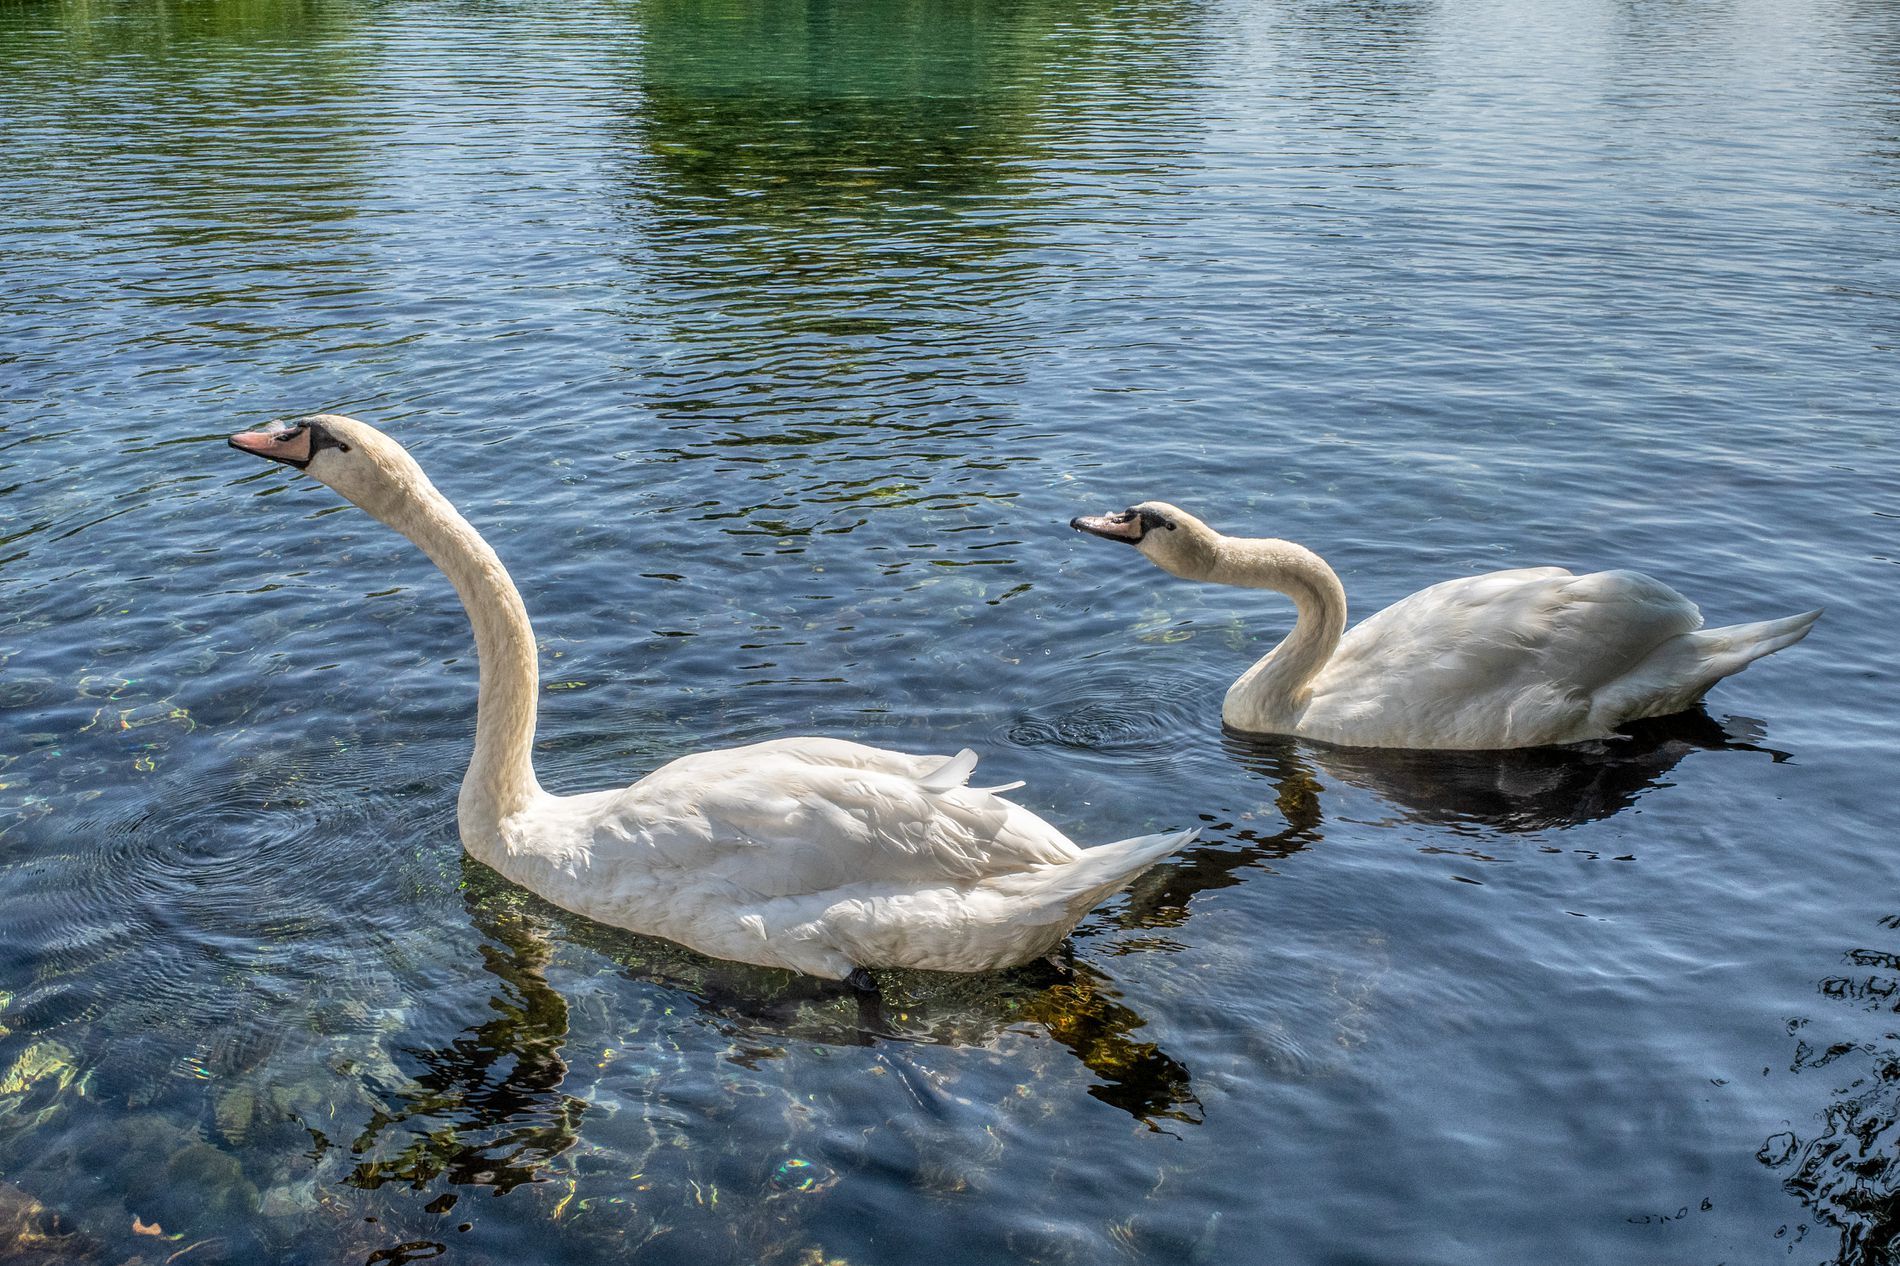
Two swans swimming in calm water.
there are two white  swans swimming in a pond with calm water. their feathers are completely white, while they are black around their beaks.
This was shot at a high angle, the swans look majestic as they are swimming together in the pond, the calm water and the white swans give a cozy and peaceful atmosphere.
Labels: Animal, Bird, Swan, Outdoors, Water, Nature, Waterfowl, Goose, Beak
Camera: RICOH IMAGING COMPANY, LTD. RICOH GR III
Aperture: F11
Exposure: 1/500 sec
ISO: 800
Focal length: 18.3 mm